Teen pop

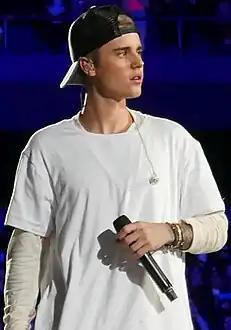
Justin Bieber is credited for creating a renewed interest in the genre and in the male teen idol with his debut EP "My World". He is widely referred to as the Prince of Pop and the King of Teen Pop.

In the mid to late 2000s, teenage singers such as Rihanna and Chris Brown achieved success, indicating new relevance of teen-oriented pop music.